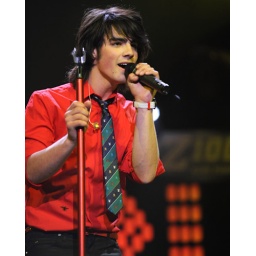
Joe's so hot in this red shirt